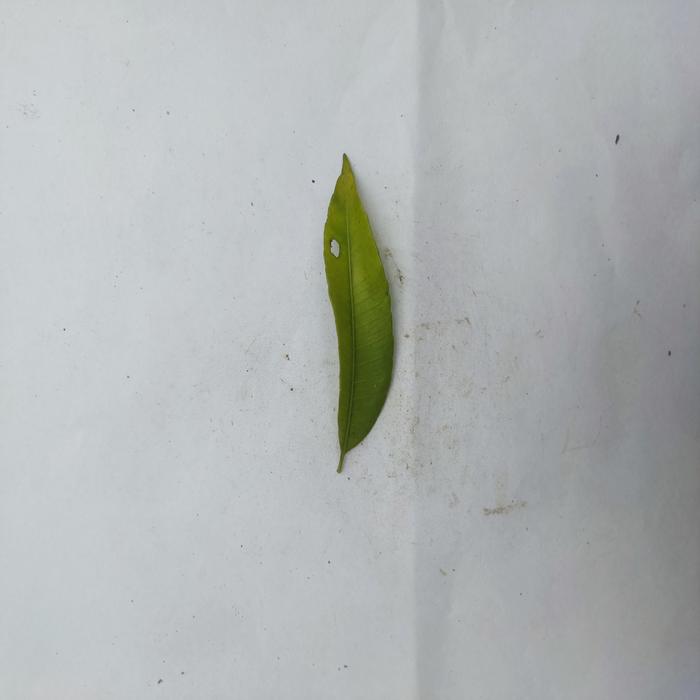
Crop: Hog Plum
Leaf condition: Anthracnose